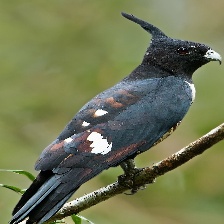
Species: BLACK BAZA
Scientific name: AVICEDA LEUPHOTES